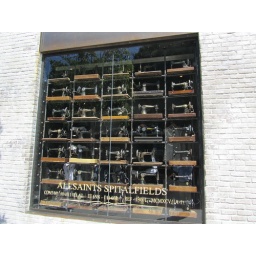
On the West and South building sides nothing but sewing machines in the store windows - top to bottom.